List of international cricket centuries by Greg Chappell

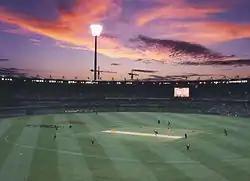
Brisbane Cricket Ground during an evening match, with the floodlights on.

Greg Chappell is a former international cricketer who represented Australia in 161 matches between 1970 and 1984. He was described by the cricket journalist Gideon Haigh as "the outstanding Australian batsman of his generation", while fellow journalist Christopher Martin-Jenkins said he was capable of "[mastering] even the best bowlers in the worst batting conditions." A right-handed top-order batsman, he scored 27 centuries (100 or more runs in a single innings) in international cricket – 24 in Test cricket and 3 in One Day Internationals (ODIs). He ranks 9th amongst Australian batsmen in terms of international centuries, and joint 41st overall, though he played fewer matches than all but Don Bradman above him.